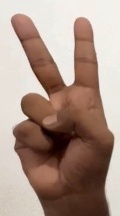
ASL sign: V